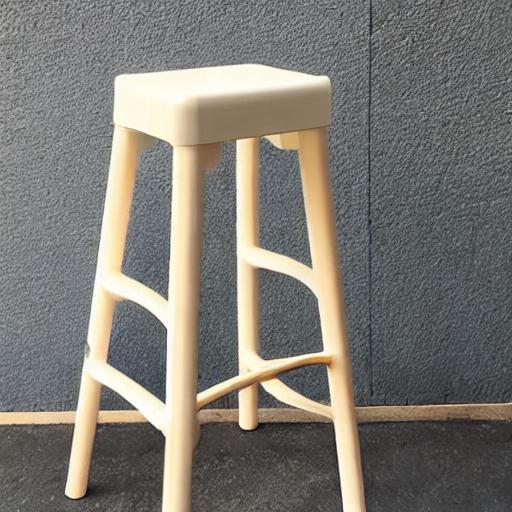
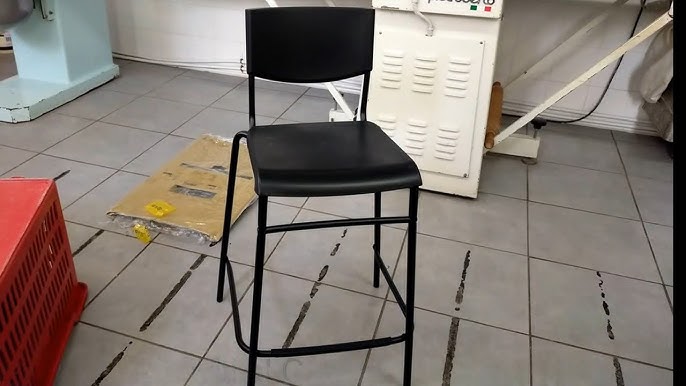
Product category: stool
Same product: no